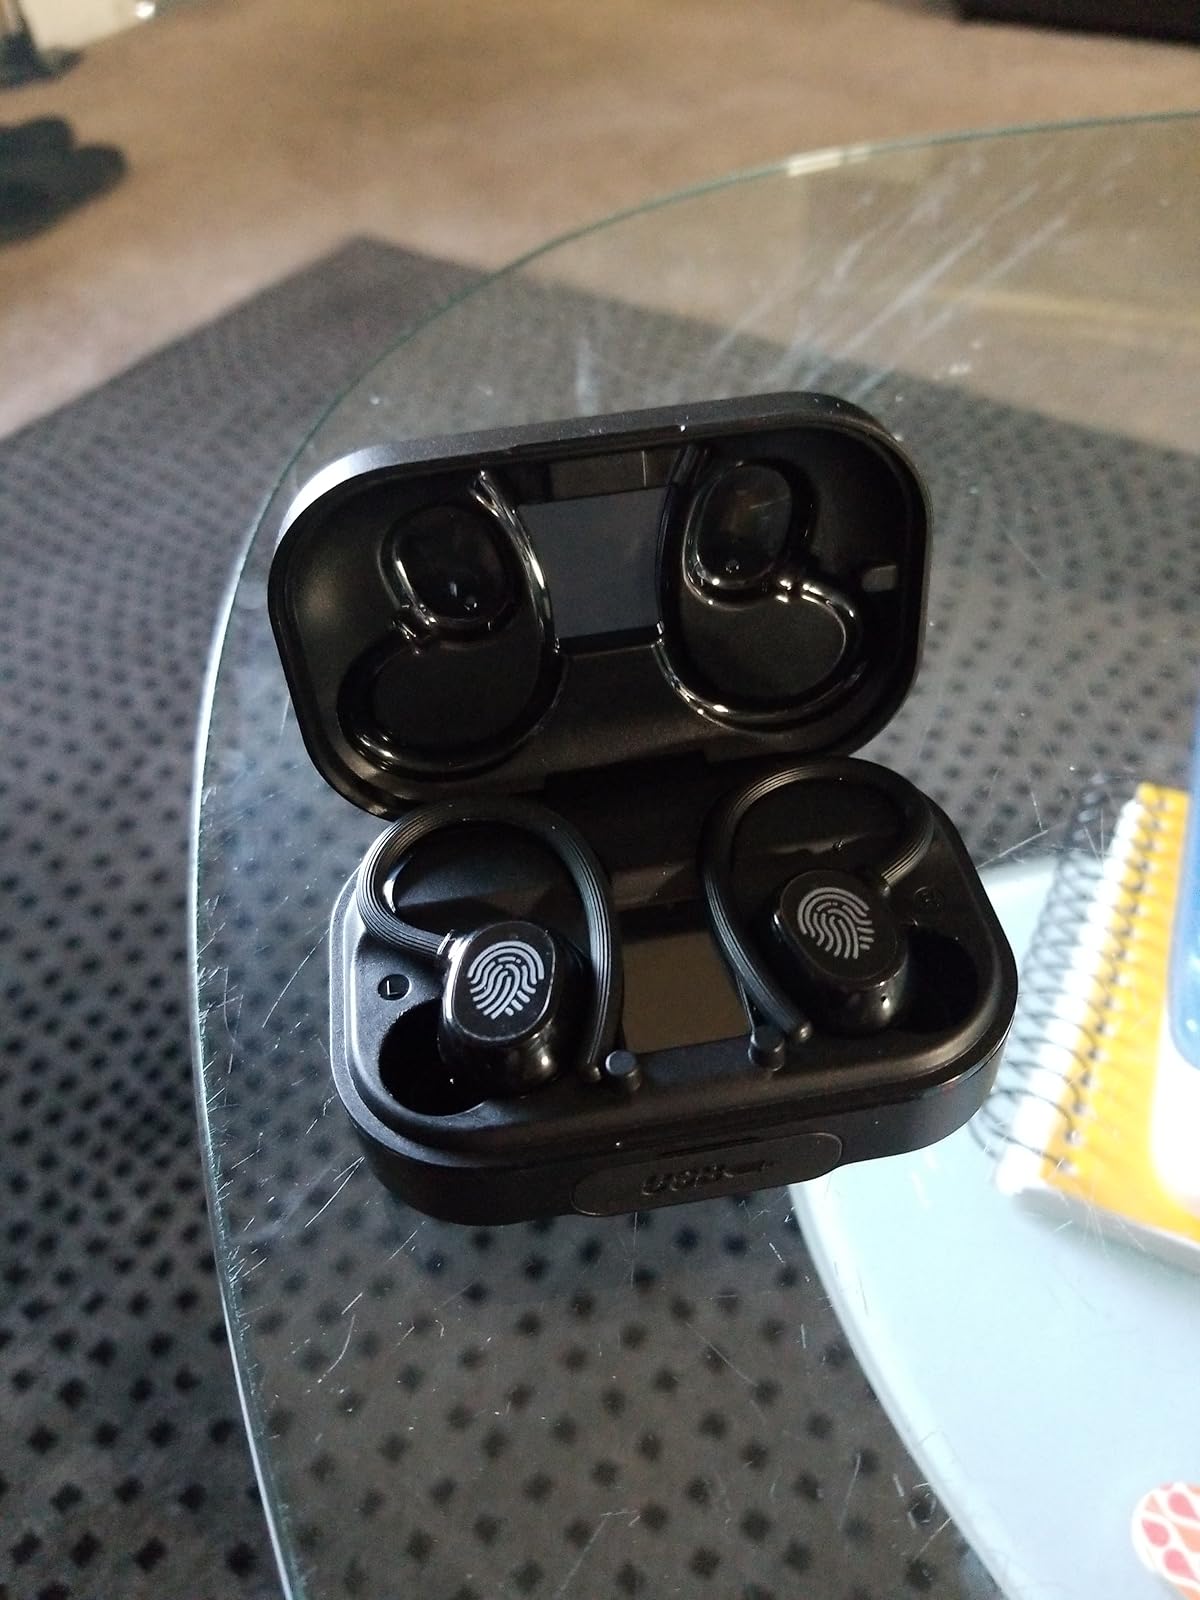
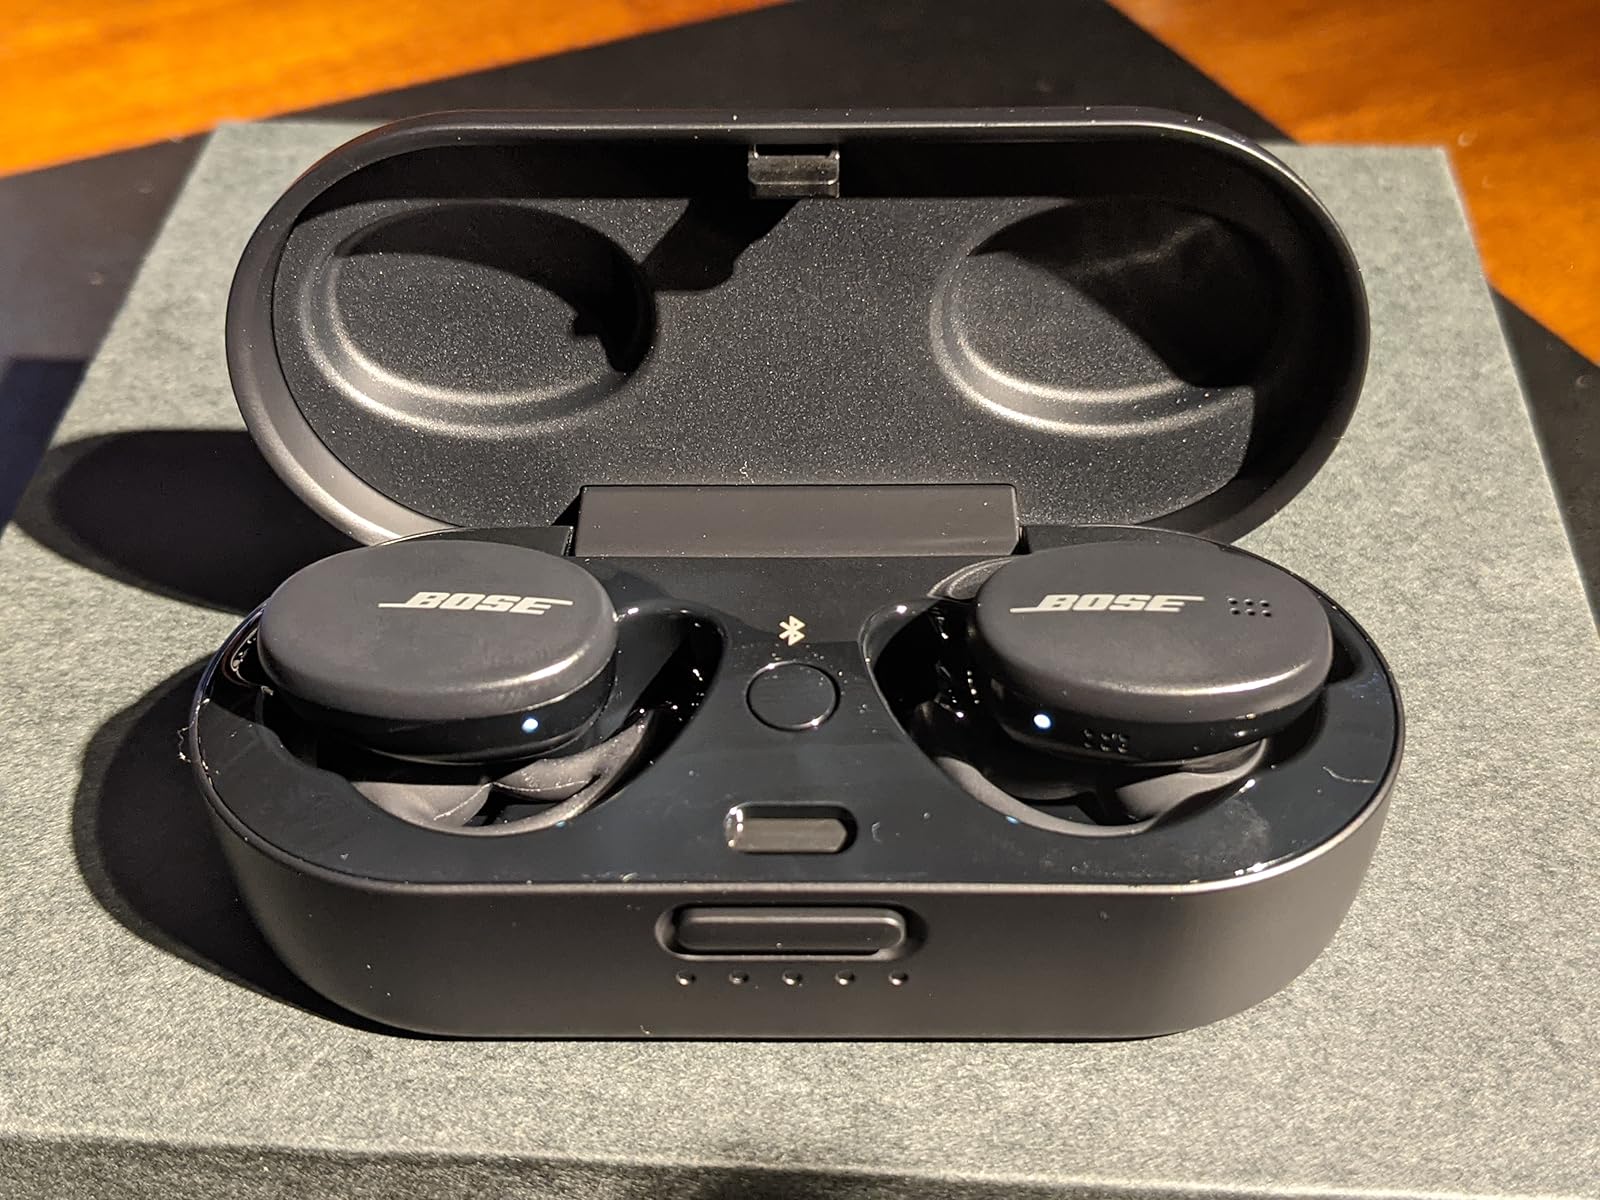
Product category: earbuds
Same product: no